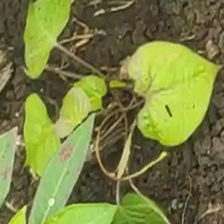
Weed species: Obscure_morning _glory(Ipomoea obscura)